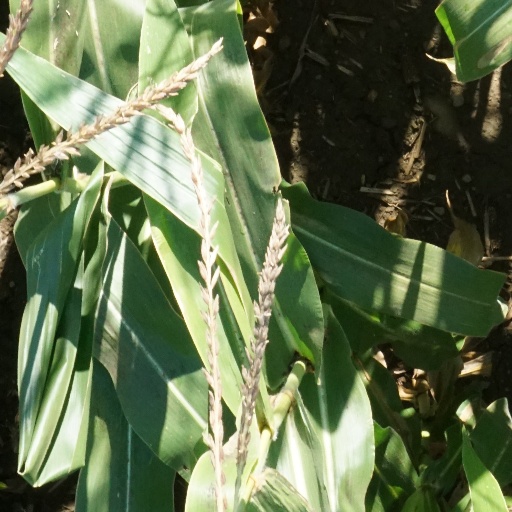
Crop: maize; corn